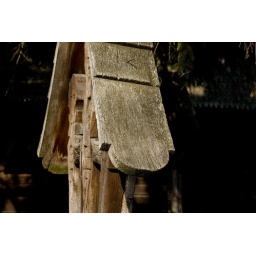
Old wooden cross in the Village Museum